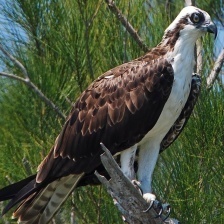
Species: OSPREY
Scientific name: PANDION HALIAETUS